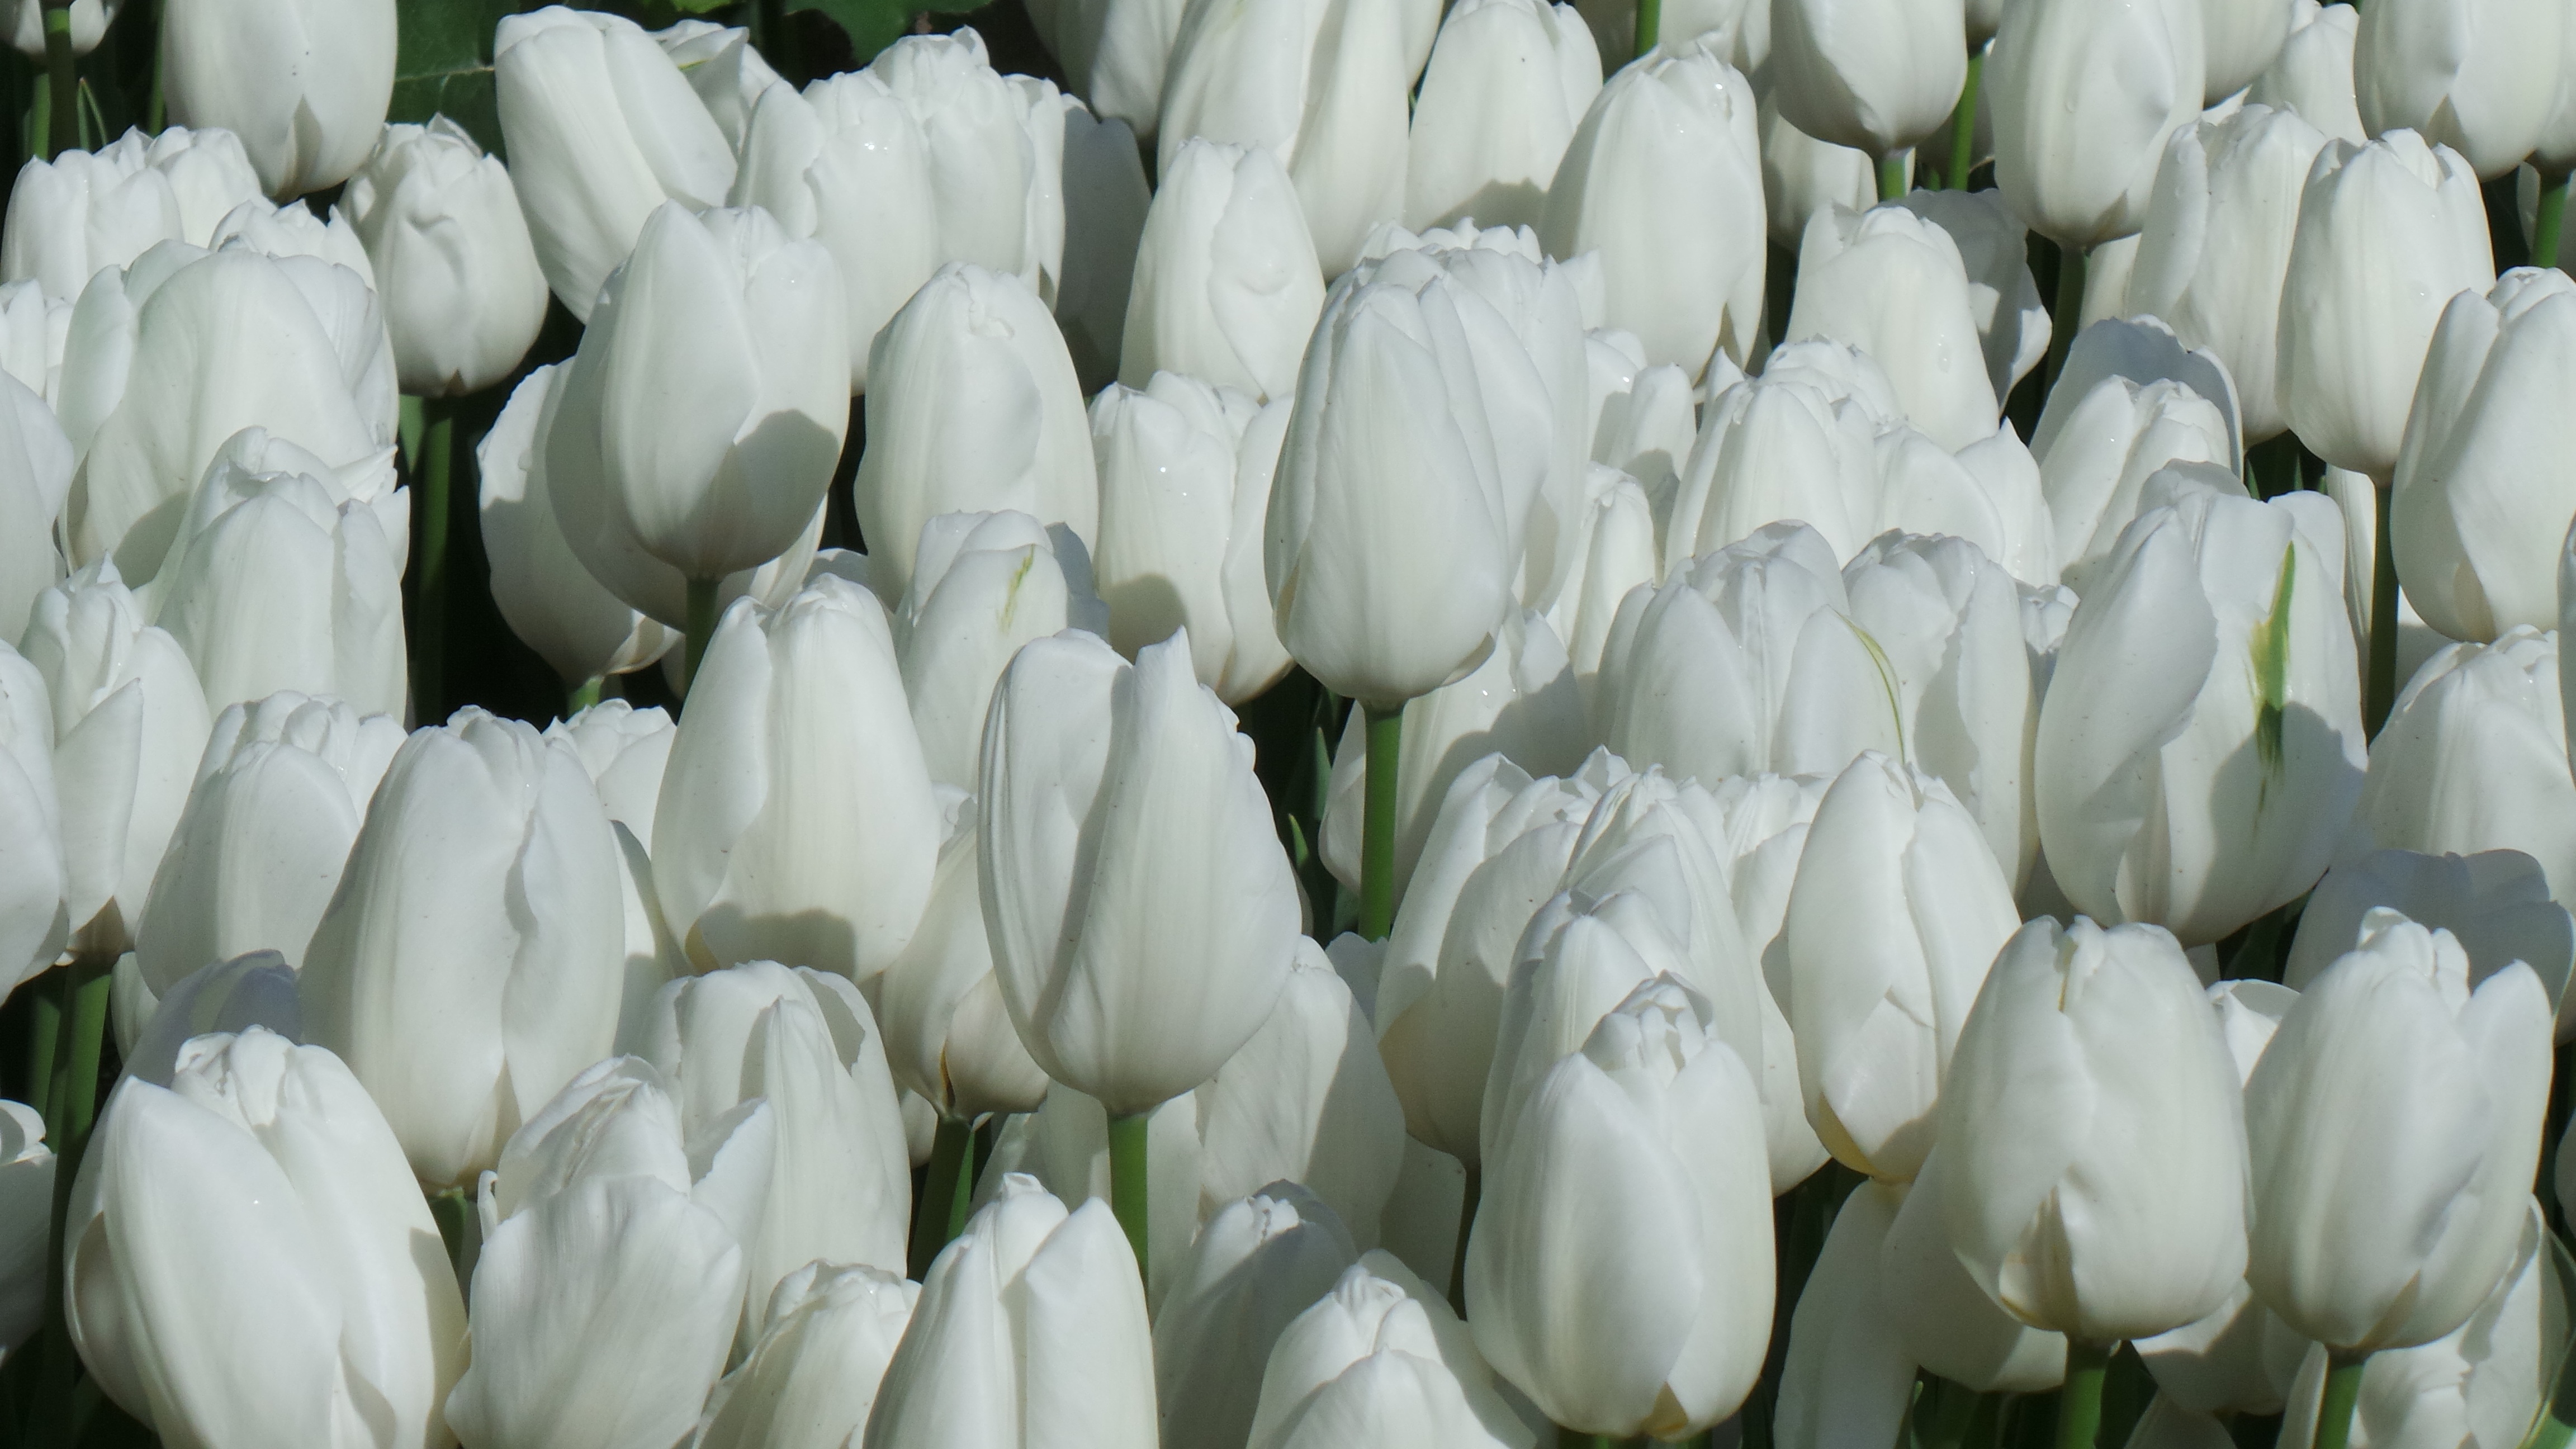
blossom, plant, white, flower, petal, floral, tulip, botany, blooming, garden, flowers, tulips, pure, flowering plant, lily family, land plant